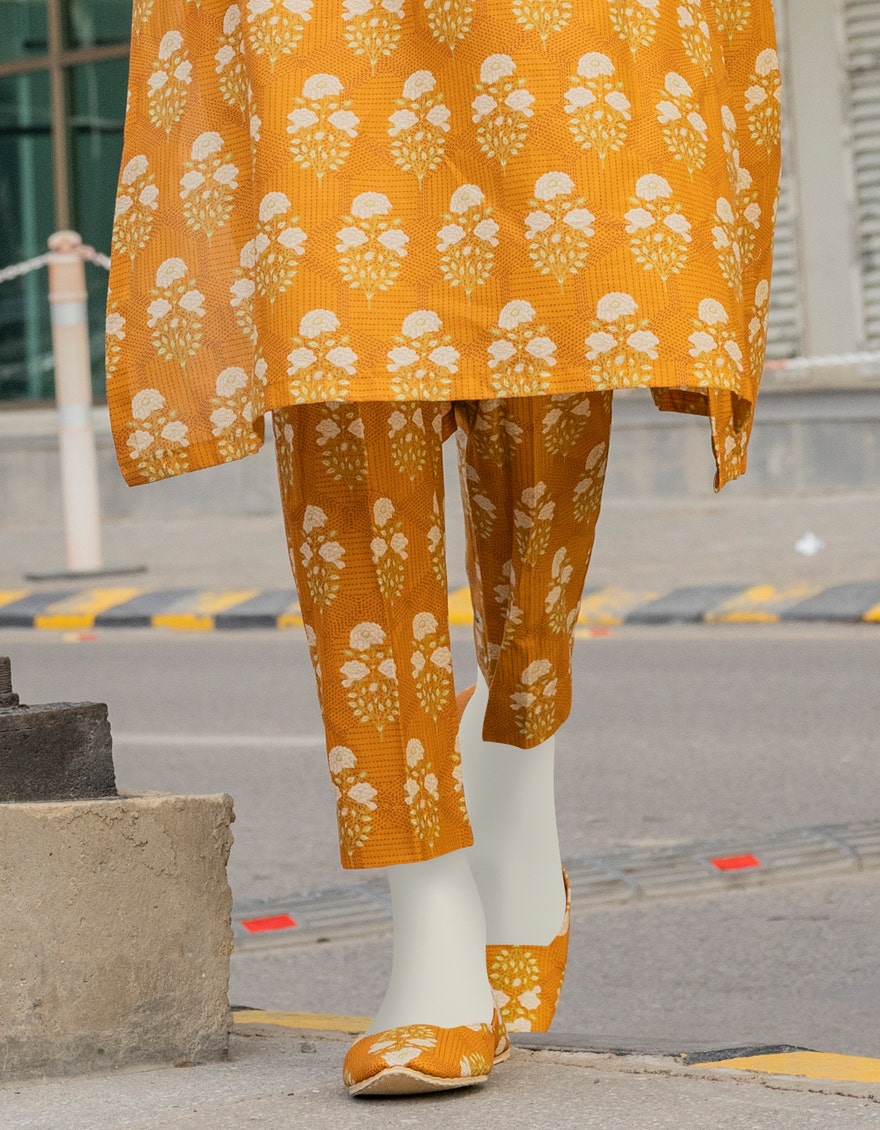
yellow multi printed cotton tunic pants